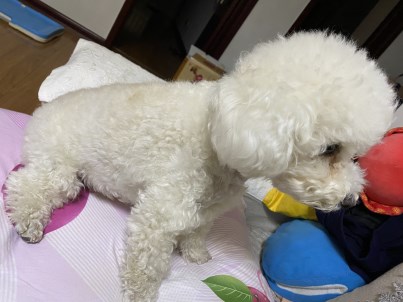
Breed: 3083-n000117-Bichon_Frise